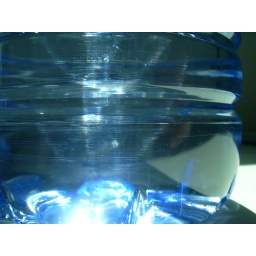
a bottle in my office